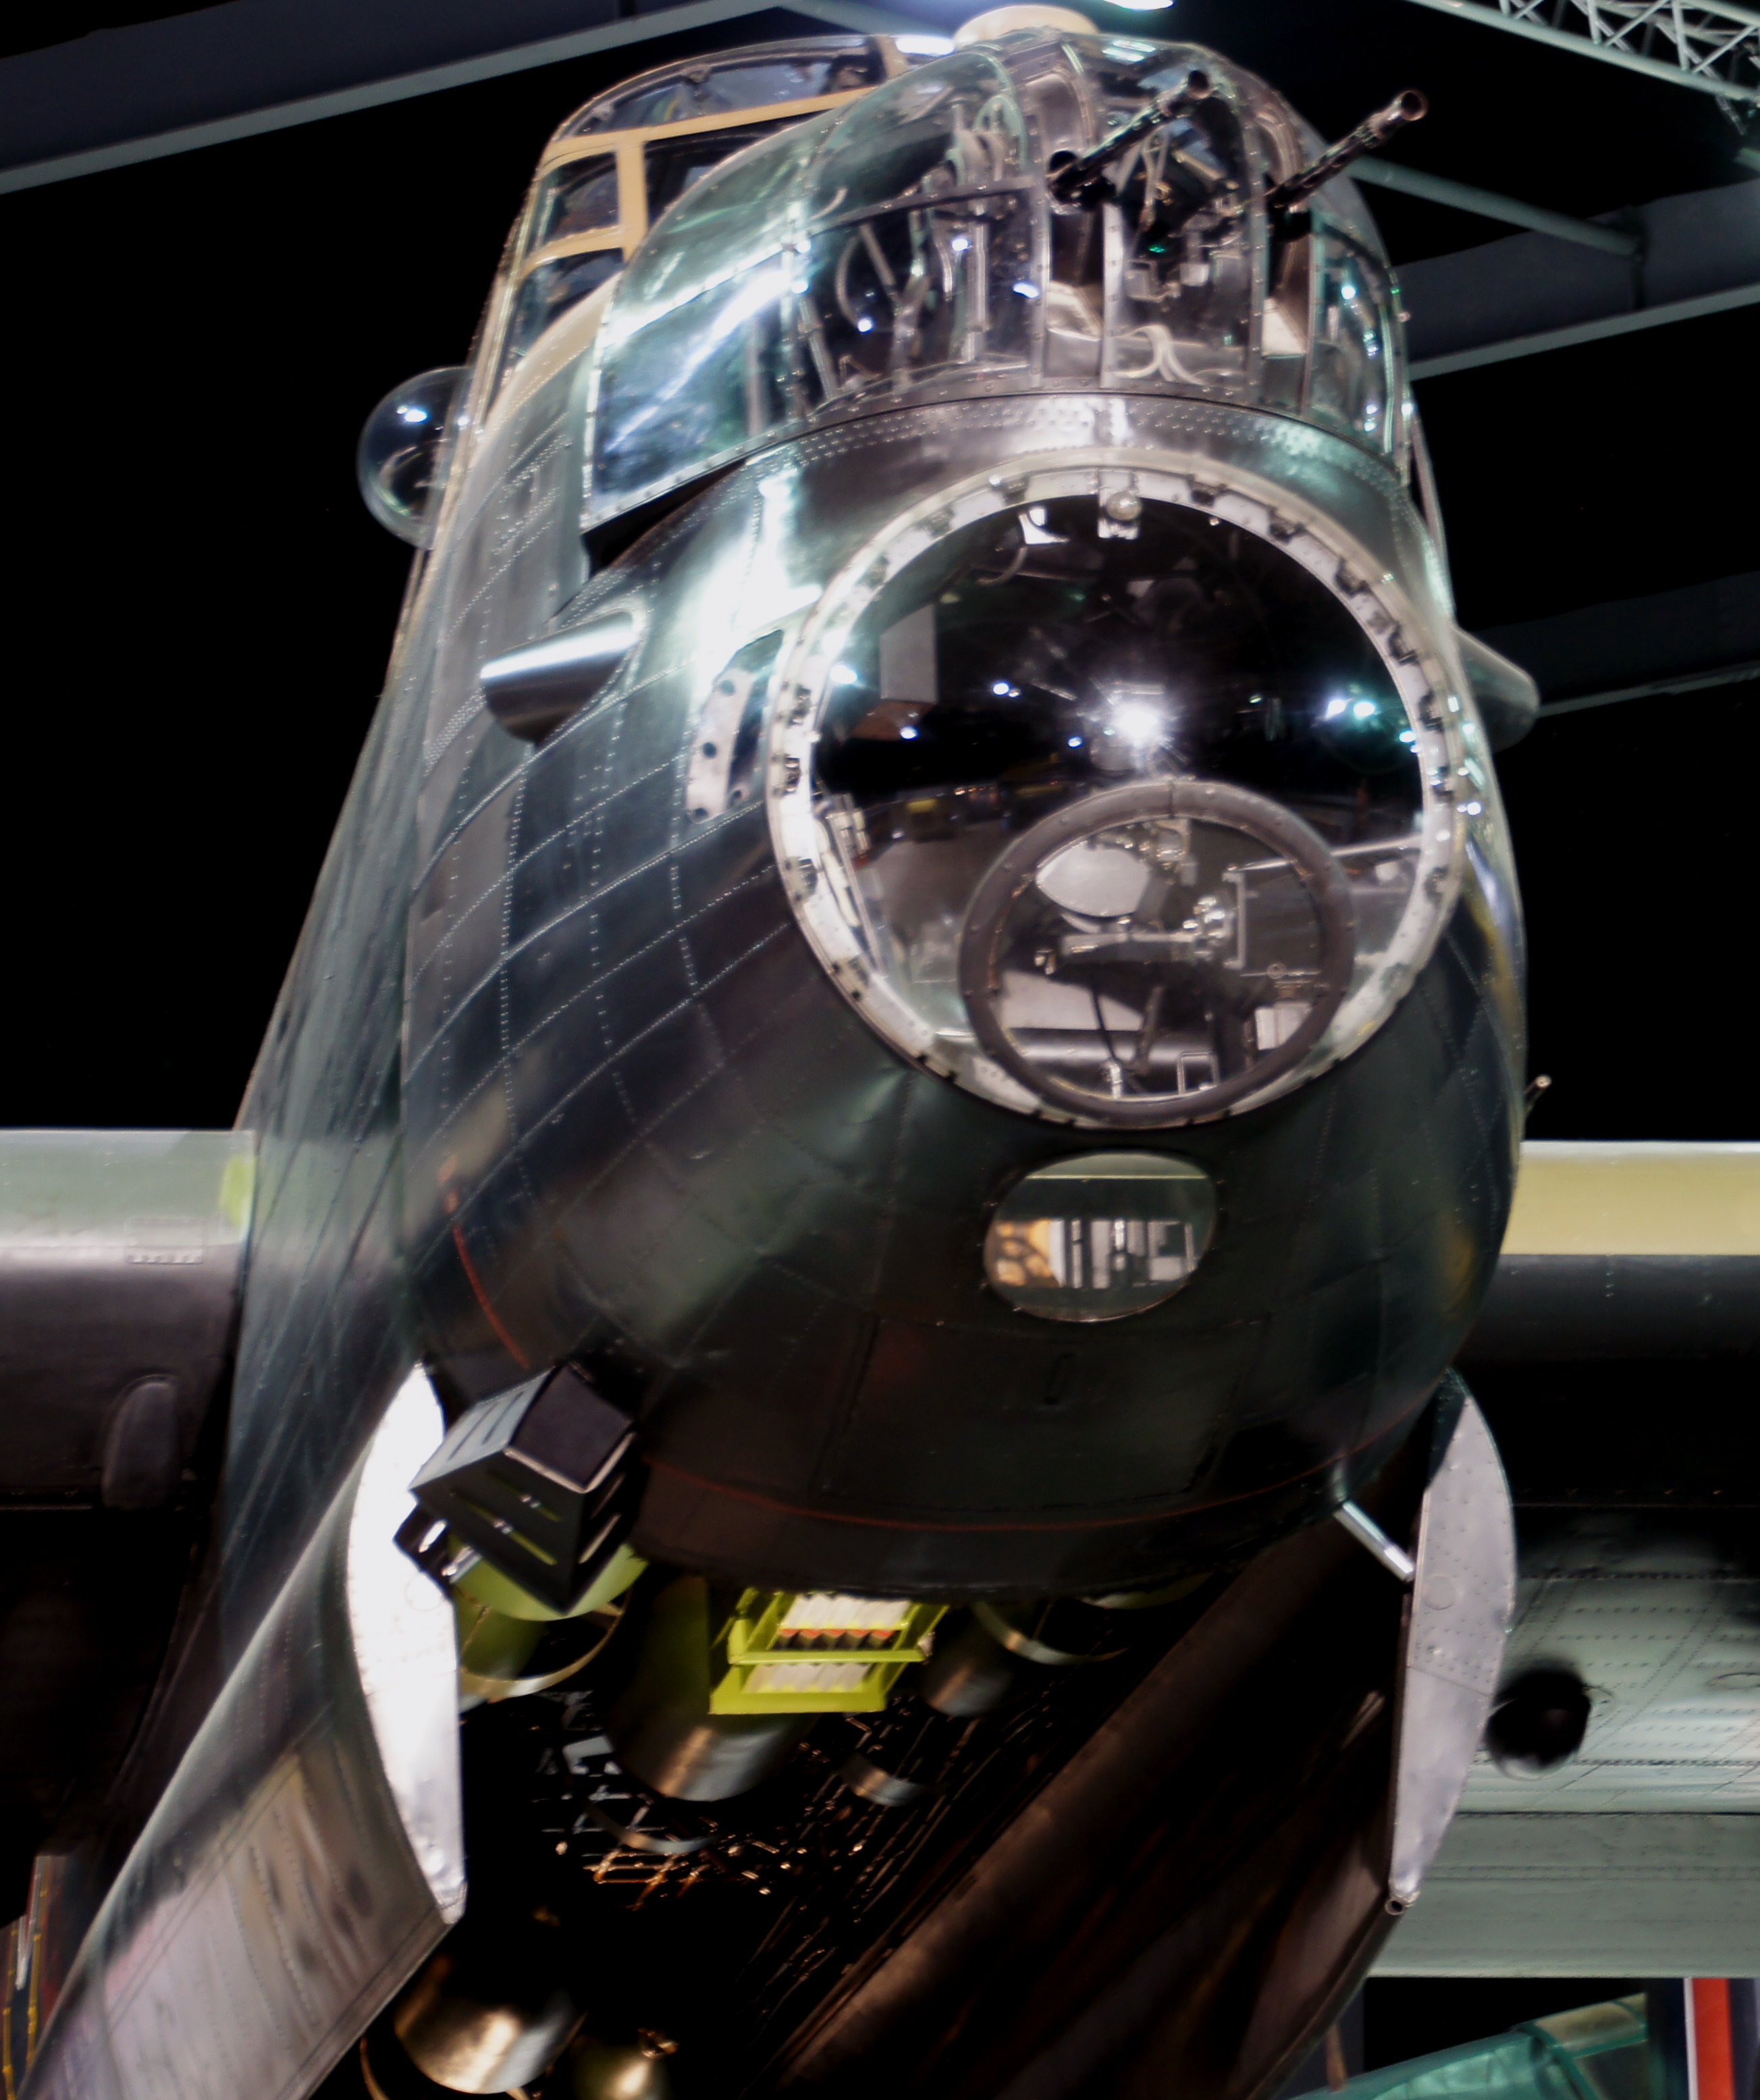
aircraft, vehicle, aviation, space, cockpit, lancaster, propeller, warbirds, bomber, raf, avrolancasterbomber, aircraftdisplays, propellerdriven, motatauckland, ww2airctraft, aircraftshows, merlinengines, bombercommand, fourengines, classicplanes, upperturretgun, screenshot, atmosphere of earth, aircraft engine